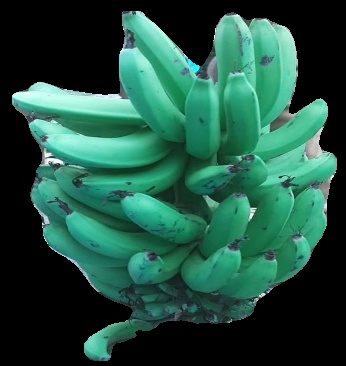
Variety: pachbale
Grade: grade3